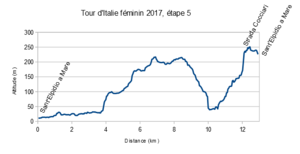
Profil de la 5e étape du Tour d'Italie féminin 2017
La 28ᵉ édition du Tour d'Italie féminin a lieu du 1ᵉʳ au 9 juillet 2017. La course fait partie de l'UCI World Tour féminin. Le parcours démarre du Nord-Est de l'Italie à Aquilée et se termine près de Naples à Torre del Greco.